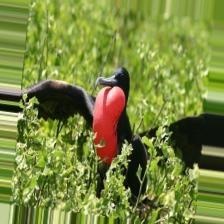
Species: FRIGATE
Scientific name: FREGATIDAE